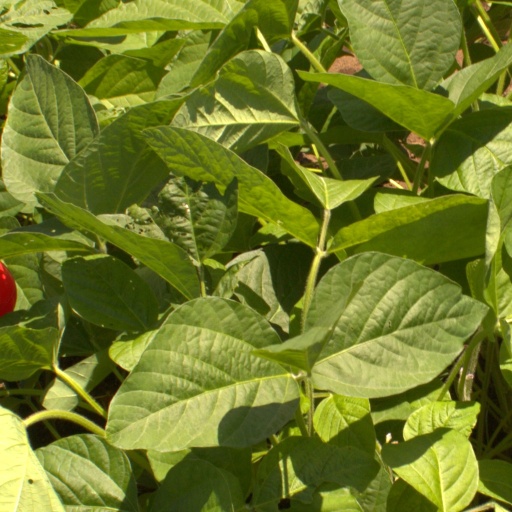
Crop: soybean